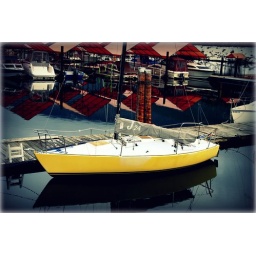
small yellow boat in canada